Lodoicea

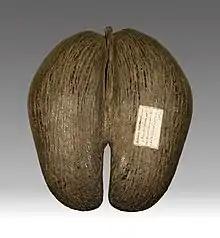
Nut (with outer husk removed), with affixed label designating its origin

The clusters of staminate flowers are arranged spirally and are flanked by very tough leathery bracts. Each has a small bracteole, three sepals forming a cylindrical tube, and a three-lobed corolla. There are 17 to 22 stamens. The pistillate flowers are solitary and borne at the angles of the rachis and are partially sunken in it in the form of a cup. They are ovoid with three petals as well as three sepals. It has been suggested that they may be pollinated by animals such as the endemic lizards that inhabit the forest where they occur. Pollination by wind and rain are also thought to be important. Only when "L. maldivica" begins to produce flowers, which can vary from 11 years to 45 or more, is it possible to visually determine the sex of the plant. The nectar and pollen are also food for several endemic animals e.g. bright green geckos ("Phelsuma" sp.), white slugs ("Vaginula seychellensis") and insects.